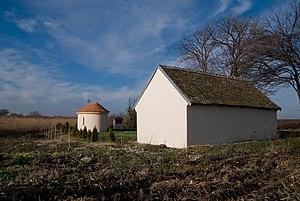
Cet article recense les monuments culturels du district du Banat méridional en Serbie.
Les monuments culturels protégés constituent une catégorie de monuments de Serbie inscrits sur une liste de monuments bénéficiant de la protection de l'État. Il s'agit d'une troisième catégorie de monuments protégés classés, par leur importance, après les monuments culturels d'importance exceptionnelle et les monuments culturels de grande importance.